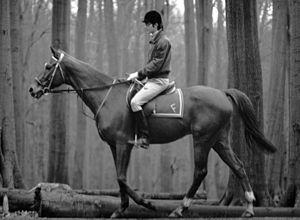
Kimono (pur-sang belge) et son propriétaire, au sentier des Merles, dans la forêt de Soignes (Belgique). Sur cette photo le cheval porte une martingale à anneaux, et, la selle du cavalier, des étriers compensés. Le tapis de selle est monogrammé ""F"" de La Foresterie à Watermael-Boitsfort en Belgique."
L'équipement équestre désigne, dans le domaine de l'équitation, l'ensemble des objets et du matériel utilisé pour la conduite du cheval, sa protection et ses soins. Certains équipements équestres existent quasiment tels quels depuis des siècles, d'autres ont été développés récemment pour les besoins de nouvelles pratiques liées aux sports équestres modernes et aux loisirs.
La forêt de Soignes est une forêt périurbaine d’environ 5 000 ha, située au sud-est de Bruxelles, dans la partie centrale de la Belgique et dont un cinquième de la superficie, située sur le territoire de Bruxelles-Capitale, est connexe avec le bois de la Cambre, promenade forestière et champêtre qui pénètre dans la ville jusqu’à 4 kilomètres du centre ville. En pénétrant sous les arbres du bois de la Cambre, puis de la forêt de Soignes, le promeneur, s’il se dirige vers le sud, débouche, 14 kilomètres plus loin, à Waterloo. Depuis 2017, 270 ha sont classés patrimoine mondial de l’UNESCO.